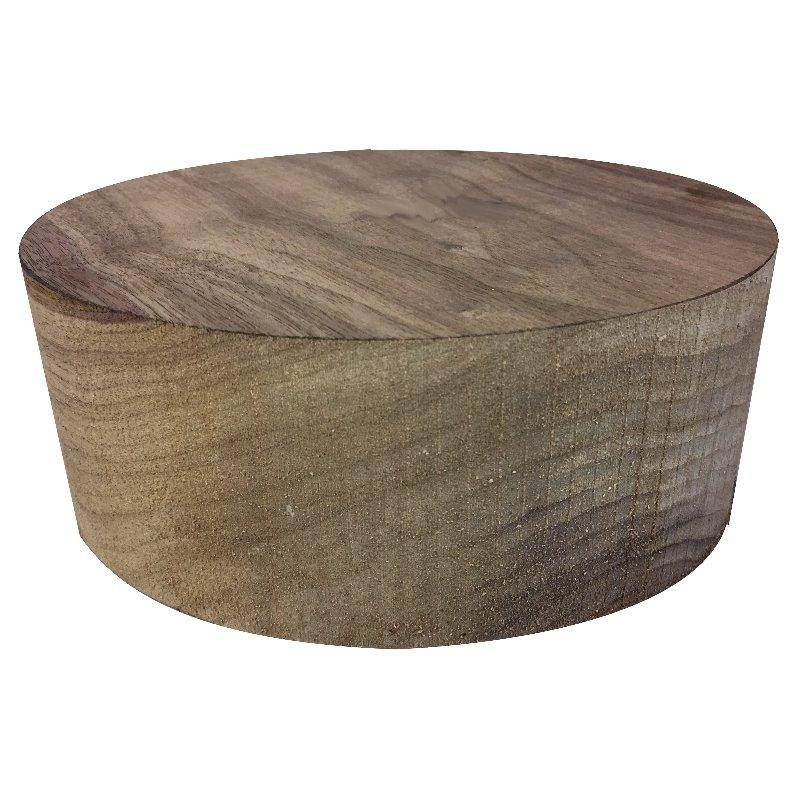
5"x4" KD Black Walnut Wood Bowl Turning Blank
Brand: Got Wood? LLC
Category: Arts & Entertainment > Hobbies & Creative Arts > Arts & Crafts > Art & Crafting Materials > Craft Shapes & Bases > Craft Wood & Shapes > Craft Wood Blocks